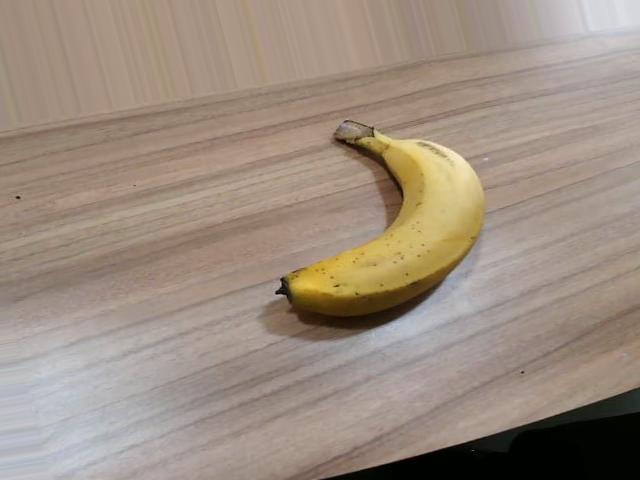
Label: Ripe_Banana